Brothers of Italy

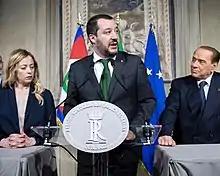
Meloni (left) with Matteo Salvini (centre) and Silvio Berlusconi (right) at the Quirinal Palace after the 2018 election

In the 2018 Italian general election, as part of the centre-right coalition, FdI obtained 4.4% of the vote and won more than three times the seats won in 2013. In November 2018, in the run-up to the 2019 European Parliament election in Italy, the party agreed to join the European Conservatives and Reformists (ECR) group in the European Parliament, opening the way for a pact with other minor conservative parties in Italy, notably including Raffaele Fitto's Direction Italy. On 29 October 2019, Direction Italy officially merged into FdI, and on 7 December 2019 the National Movement for Sovereignty of Roberto Menia and Gianni Alemanno merged into FdI. In 2020, other minor right-wing parties, such as Gabriella Peluso's Protagonist South and Lorenzo Loiacono's Right Bank, also merged into FdI.